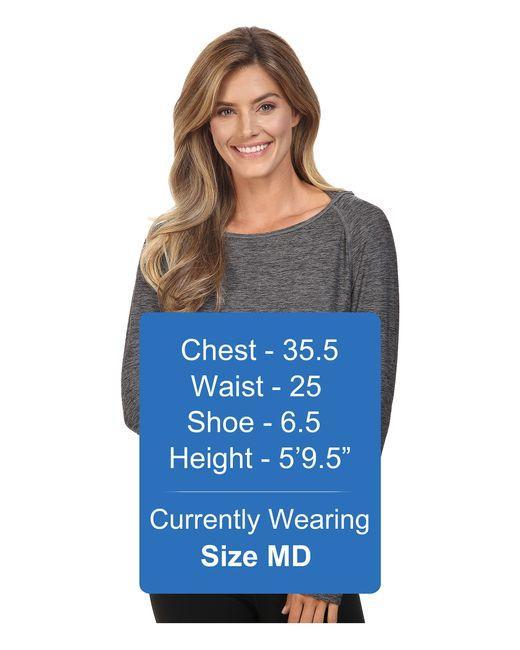
Graues Langarm-Rundhals-Shirt für Damen